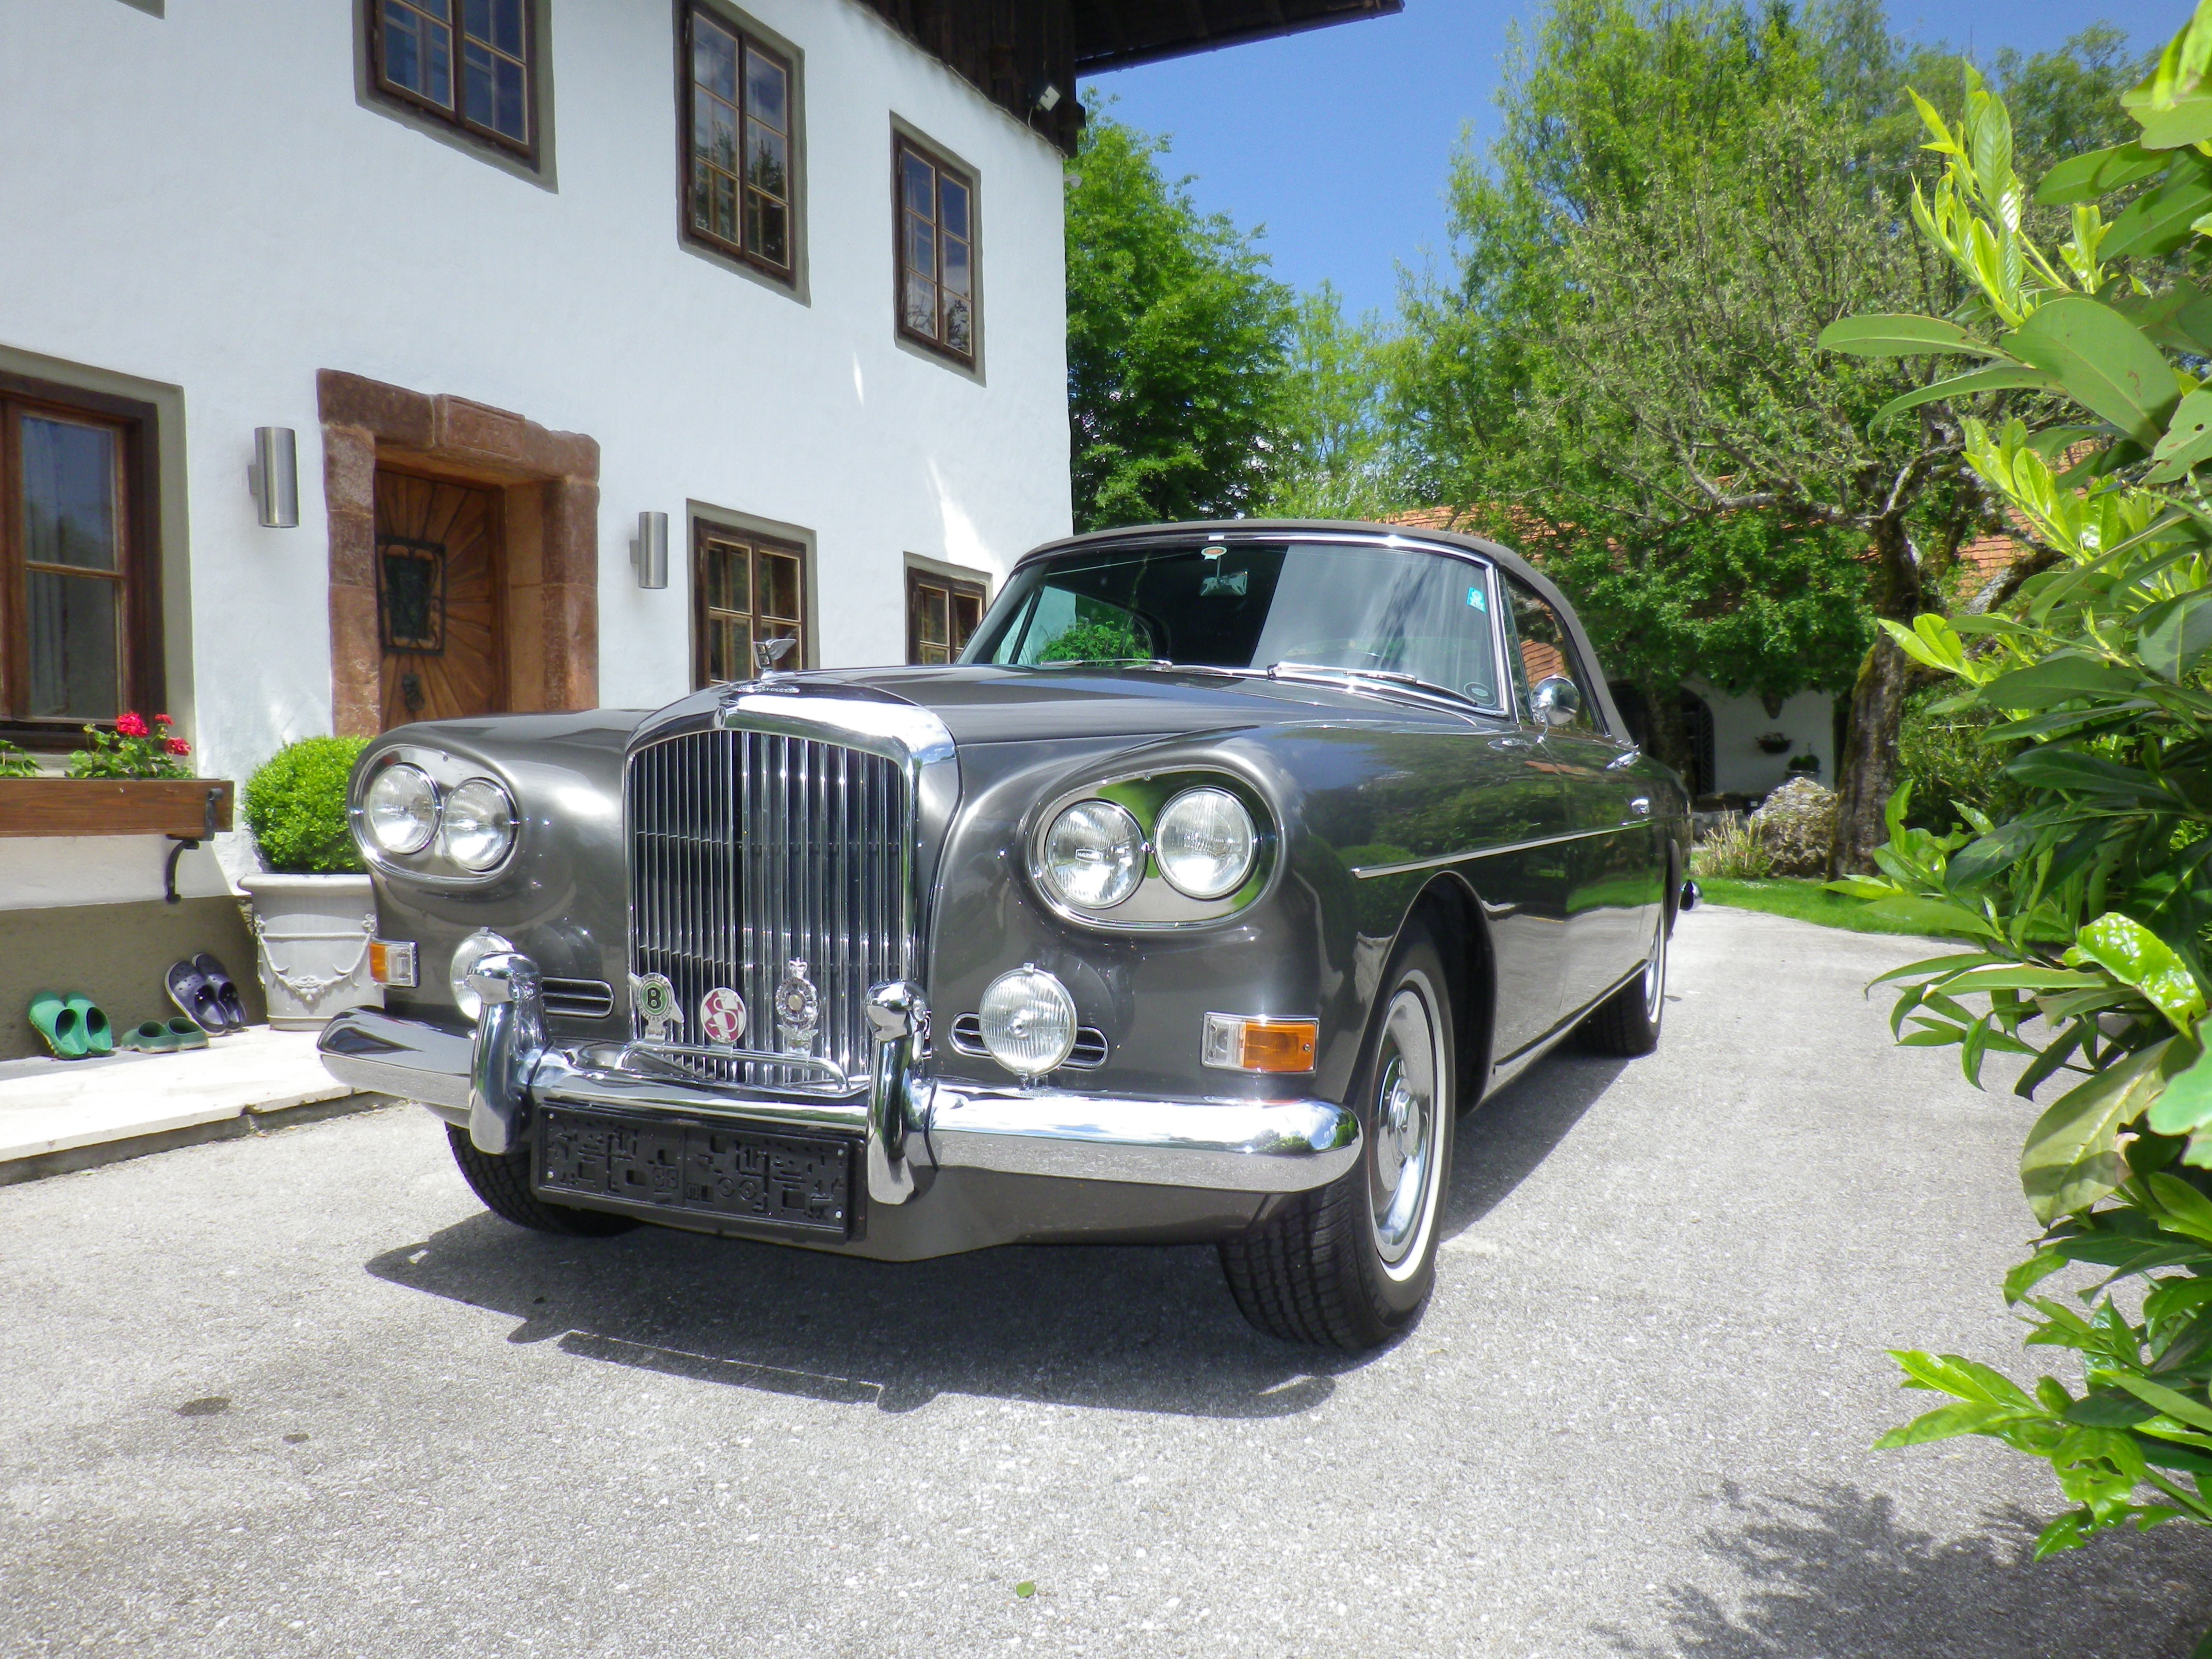
car, vehicle, classic car, sports car, vintage car, sedan, oldtimer, classic, bentley, antique car, land vehicle, automobile make, automotive exterior, luxury vehicle, mid size car